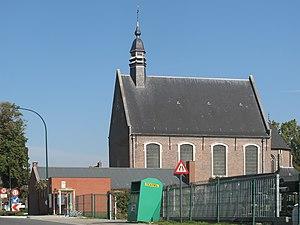
Ronsele est une section de la commune belge de Zomergem située en Région flamande dans la province de Flandre-Orientale.